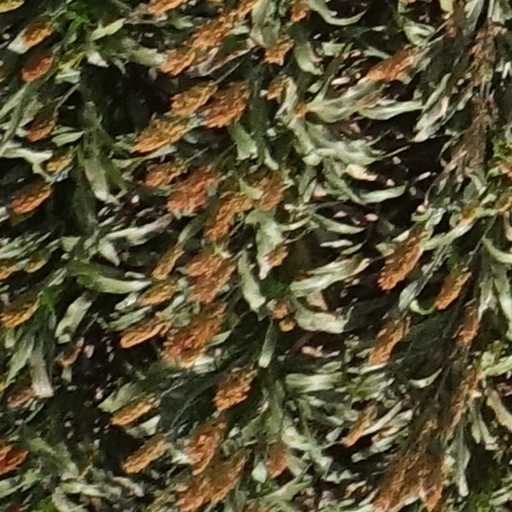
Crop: sorghum